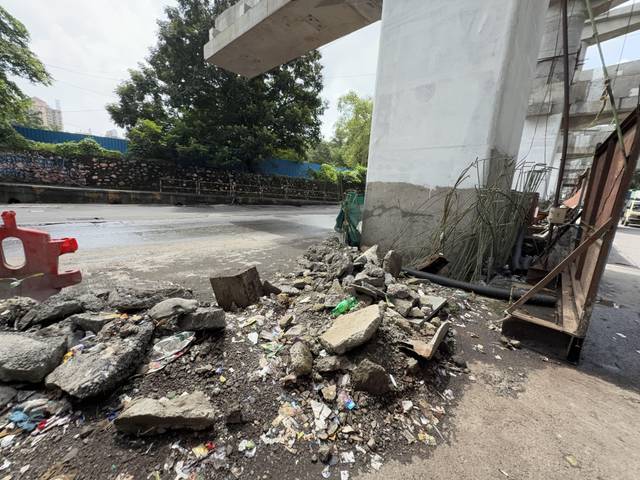
Region: India
Coordinates: 19.126, 72.925